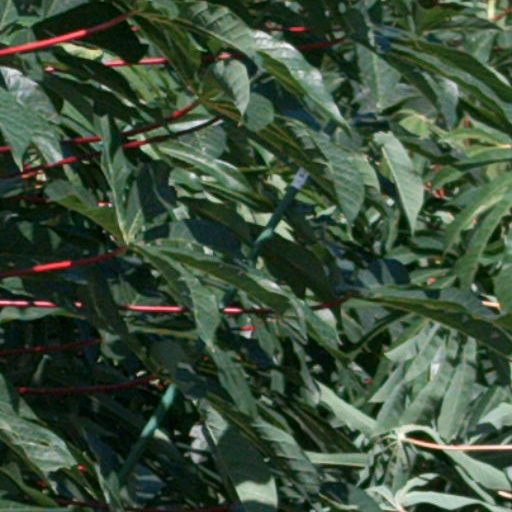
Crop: cassava